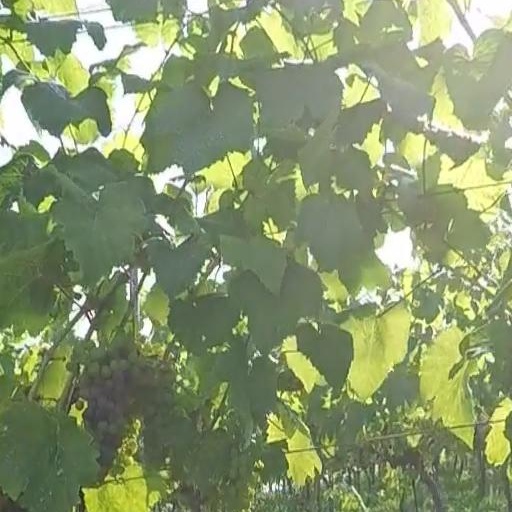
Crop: grape